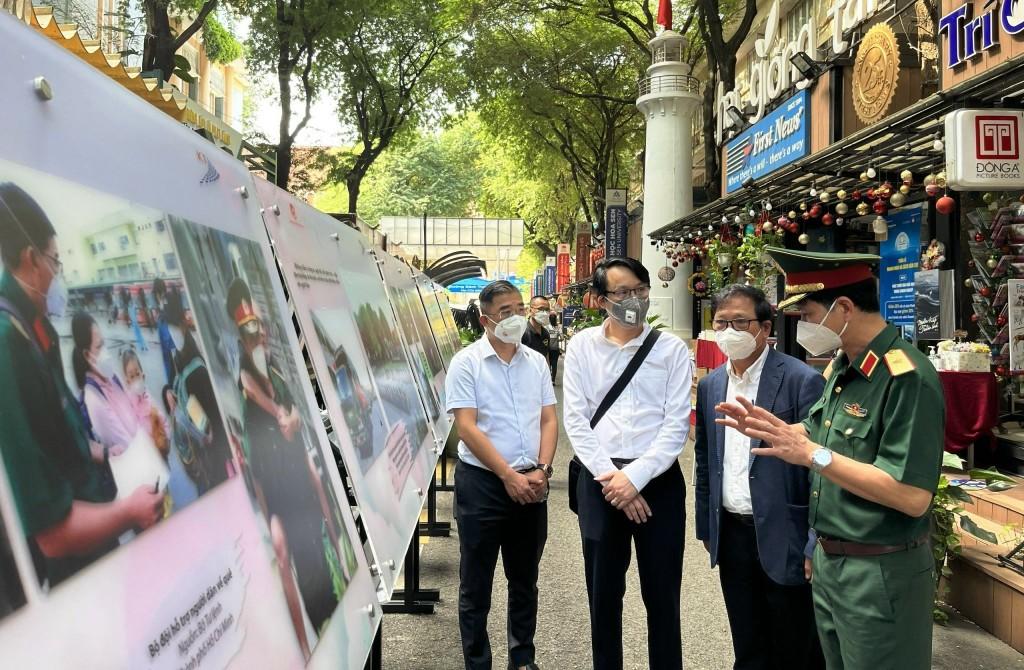
có nhiều bức ảnh được trưng bày theo một hàng ở trên đường